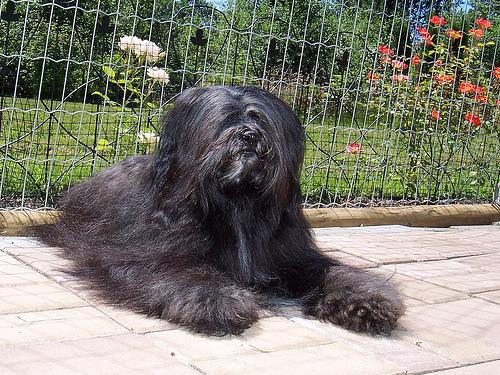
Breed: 203-n000021-Tibetan_terrier